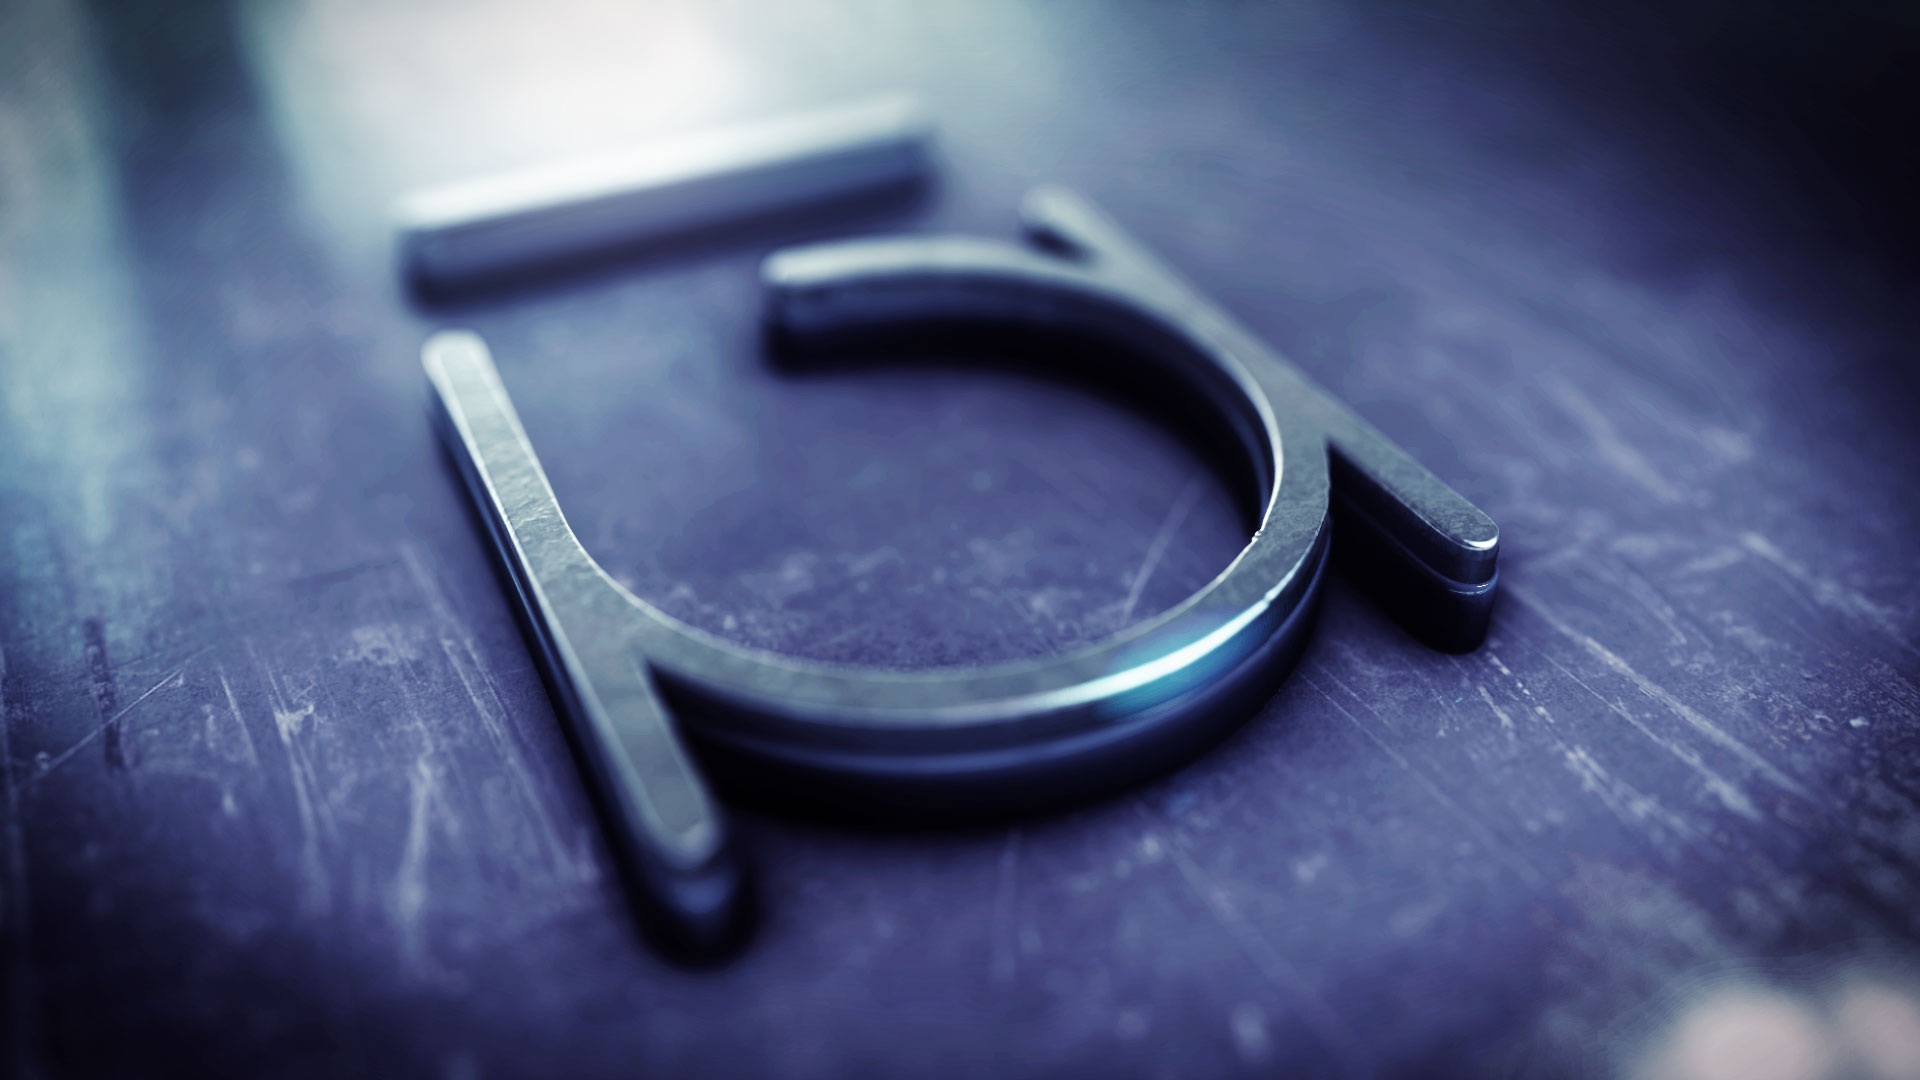
hand, light, photography, blue, circle, close up, logo, eye, glasses, graph, 3d, organ, macro photography, cgi, crown render, computer wallpaper, postproduction, after effects